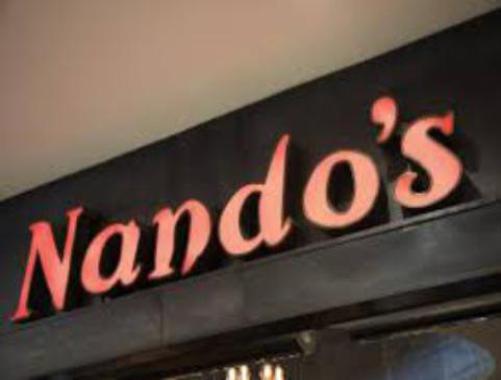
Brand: nandos
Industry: Food